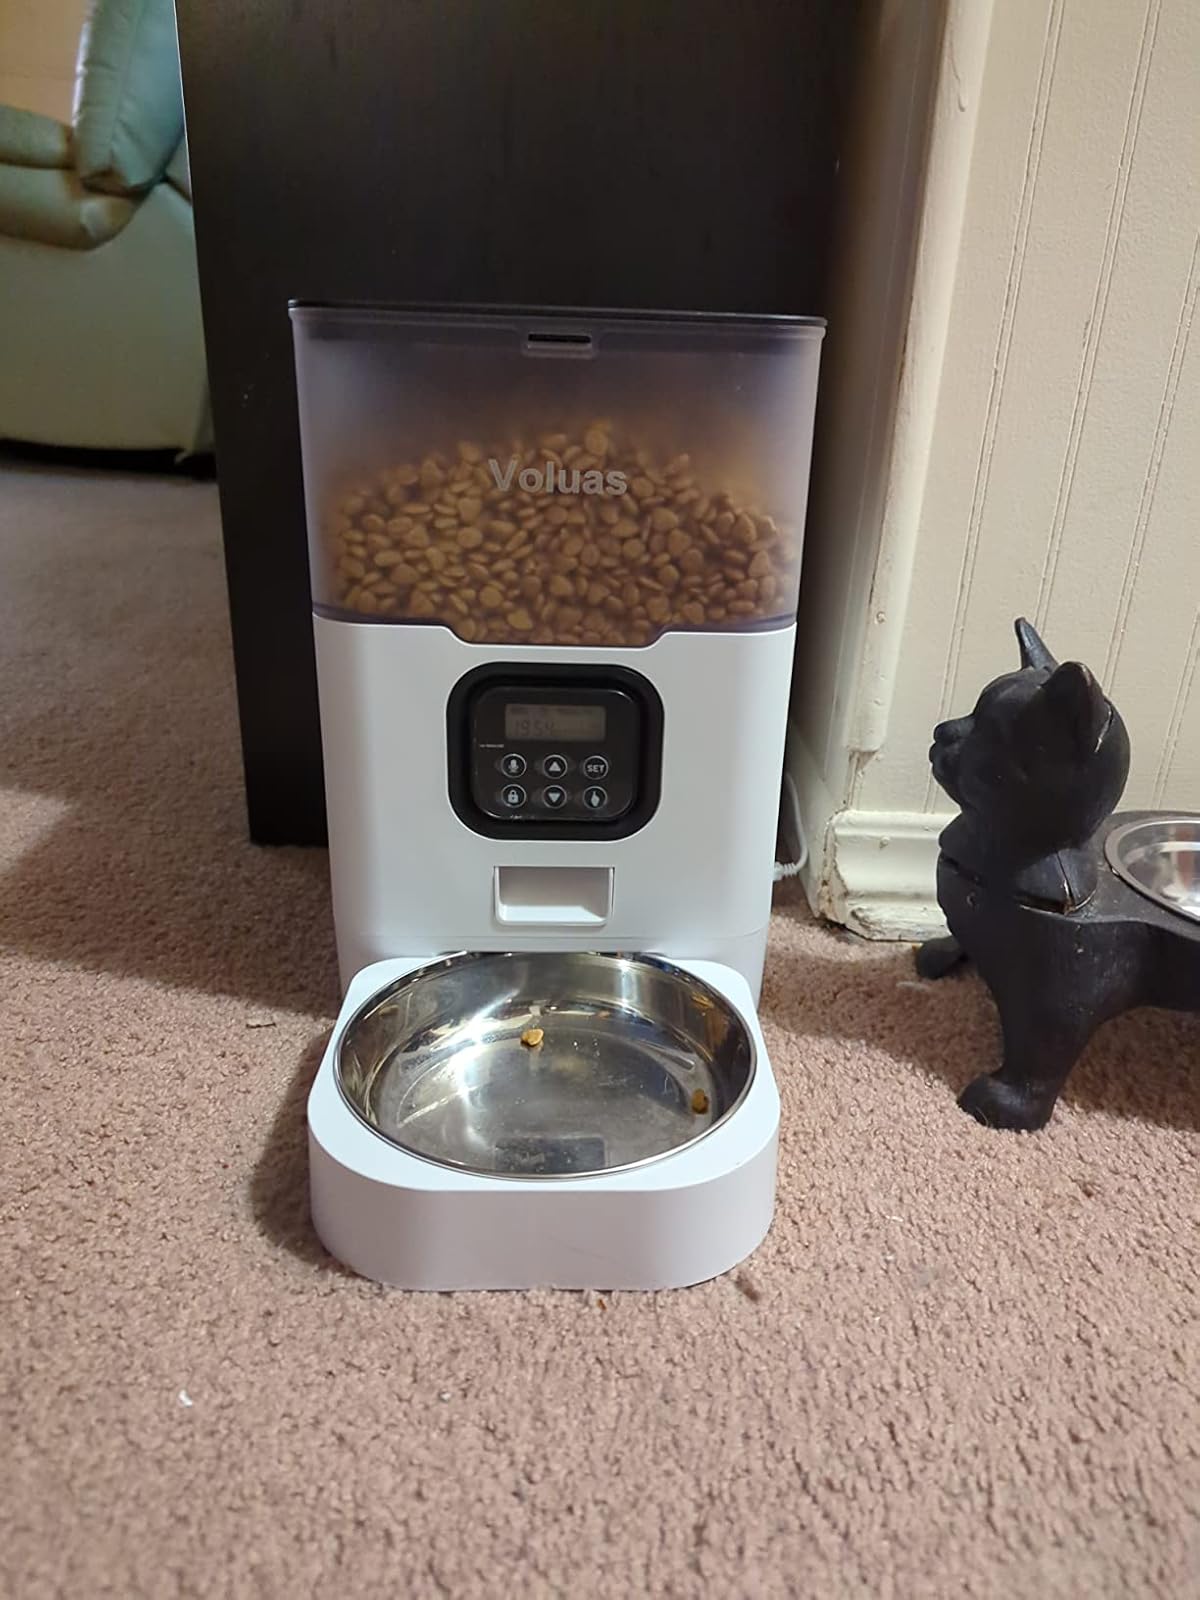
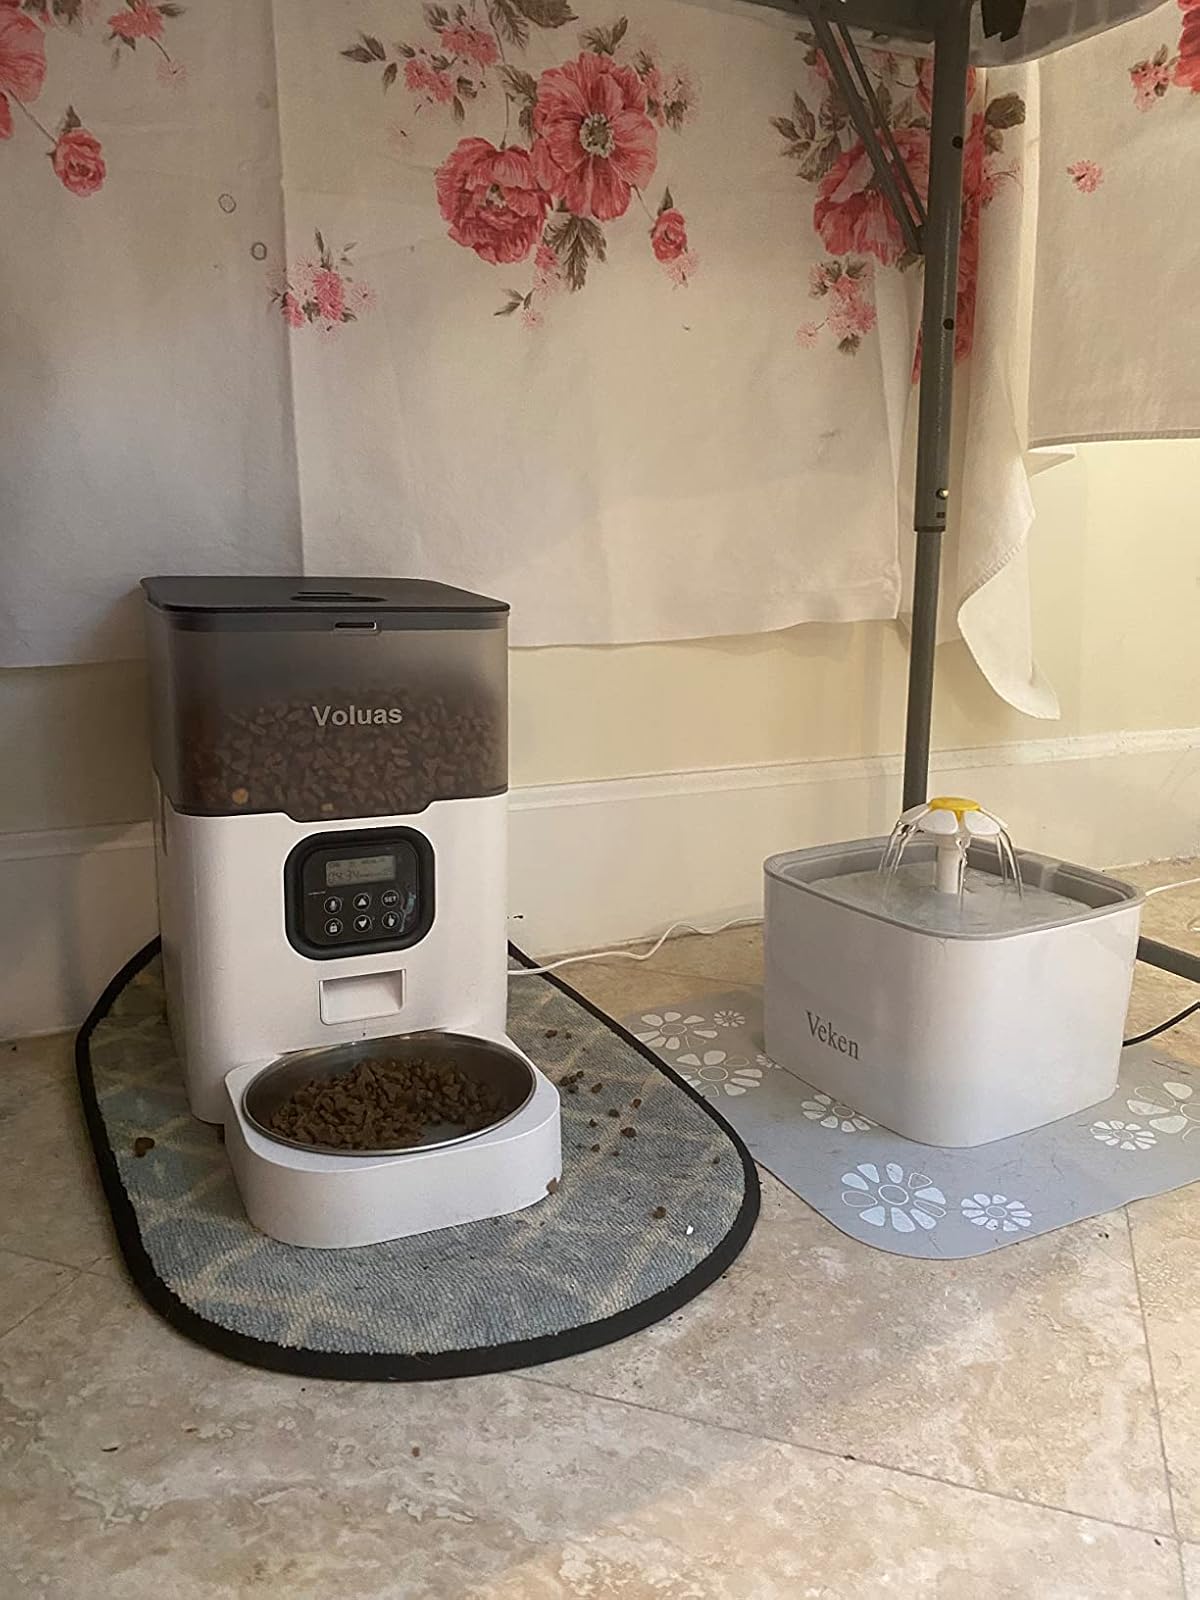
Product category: items_feeder
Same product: yes